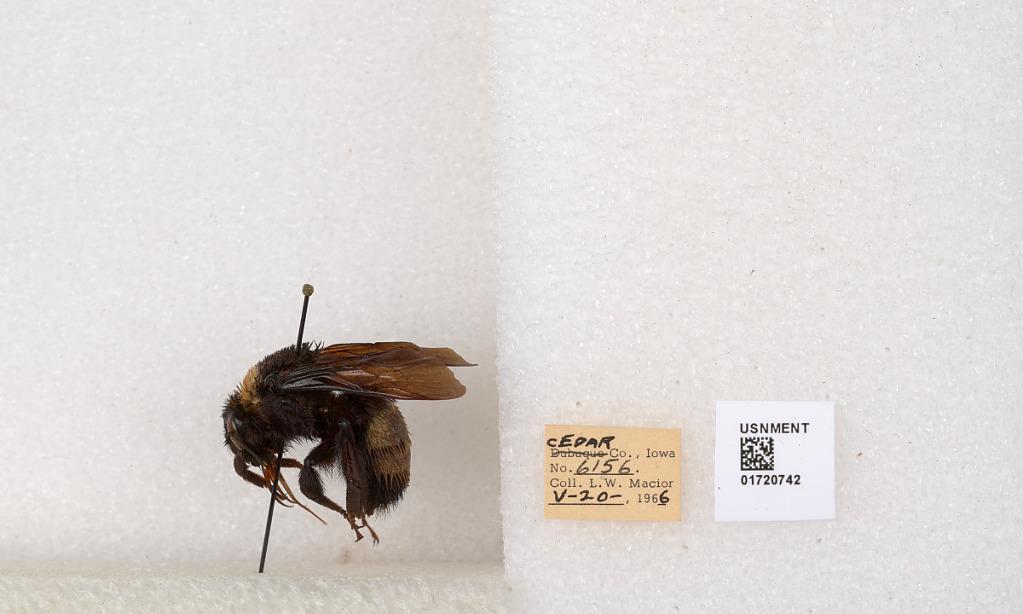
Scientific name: Bombus (Bombus) nevadensis auricormus
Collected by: L. Macior
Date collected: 1966-5-20
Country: United States
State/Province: Iowa
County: Cedar
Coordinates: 41.7723, -91.1324